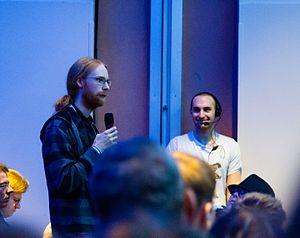
Minecraft est un jeu vidéo de type « bac à sable » développé par le Suédois Markus Persson, alias Notch, puis par la société Mojang Studios. Il s'agit d'un univers composé de voxels et généré aléatoirement, qui intègre un système d'artisanat axé sur l'exploitation puis la transformation de ressources naturelles.